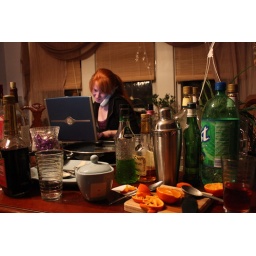
Oranges are both the best fruit on the table and in nature!